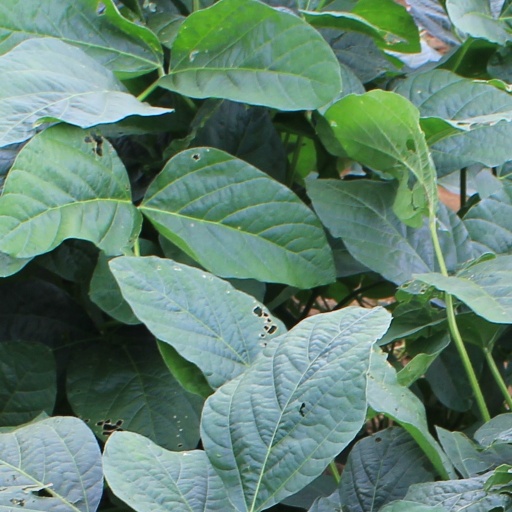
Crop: soybean